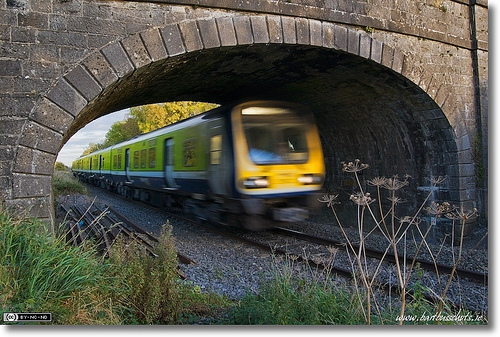
A green and yellow train traveling under a tunnel.

a yellow train that is going under a bridge

a speeding train under a bridge on a railroad track

A train passing under a bridge in the middle of a field.

a train passes very fast under a bridge